Mask

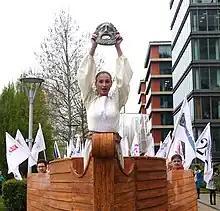
Greek mask

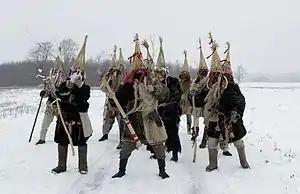
Meteņi mumming group (Budēļi, Buduļi or Būduļi) of Zemgale and Courland regions in Latvia, 2016

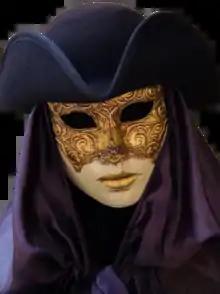
A Venetian carnival mask

The oldest representations of masks in Europe are animal masks, such as the cave paintings of Lascaux in the Dordogne in southern France. Such masks survive in the alpine regions of Austria and Switzerland, and may be connected with hunting or shamanism. Masks are used throughout Europe in modern times, and are frequently integrated into regional folk celebrations and customs. Old masks are preserved and can be seen in museums and other collections, and much research has been undertaken into the historical origins of masks. Most probably represent nature spirits, and as a result many of the associated customs are seasonal. The original significance would have survived only until the introduction of Christianity, which incorporated many of the customs into its own traditions. In that process their meanings were changed also so, for example, old gods and goddesses originally associated with the celebrations were demonised and viewed as mere devils, or were subjugated to the Abrahamic God.